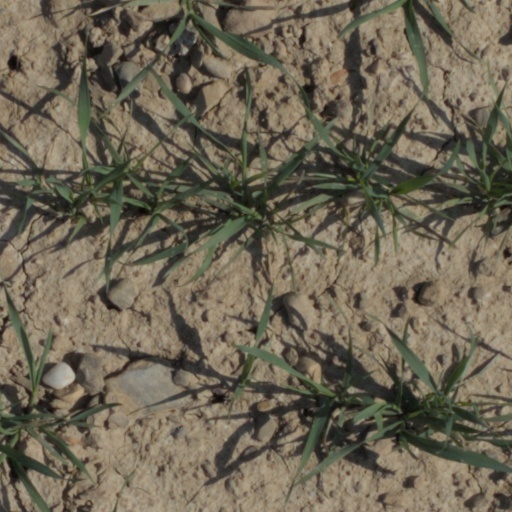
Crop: wheat